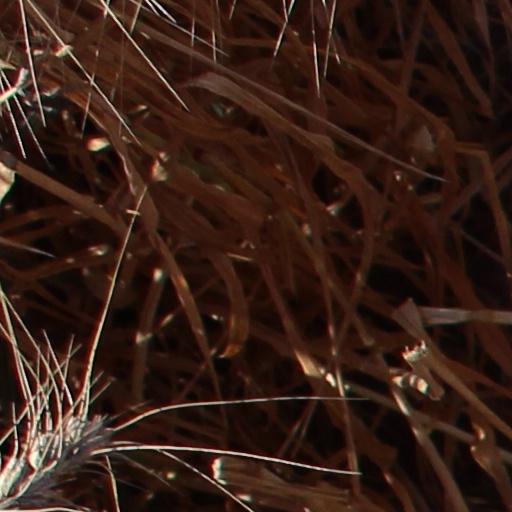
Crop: wheat